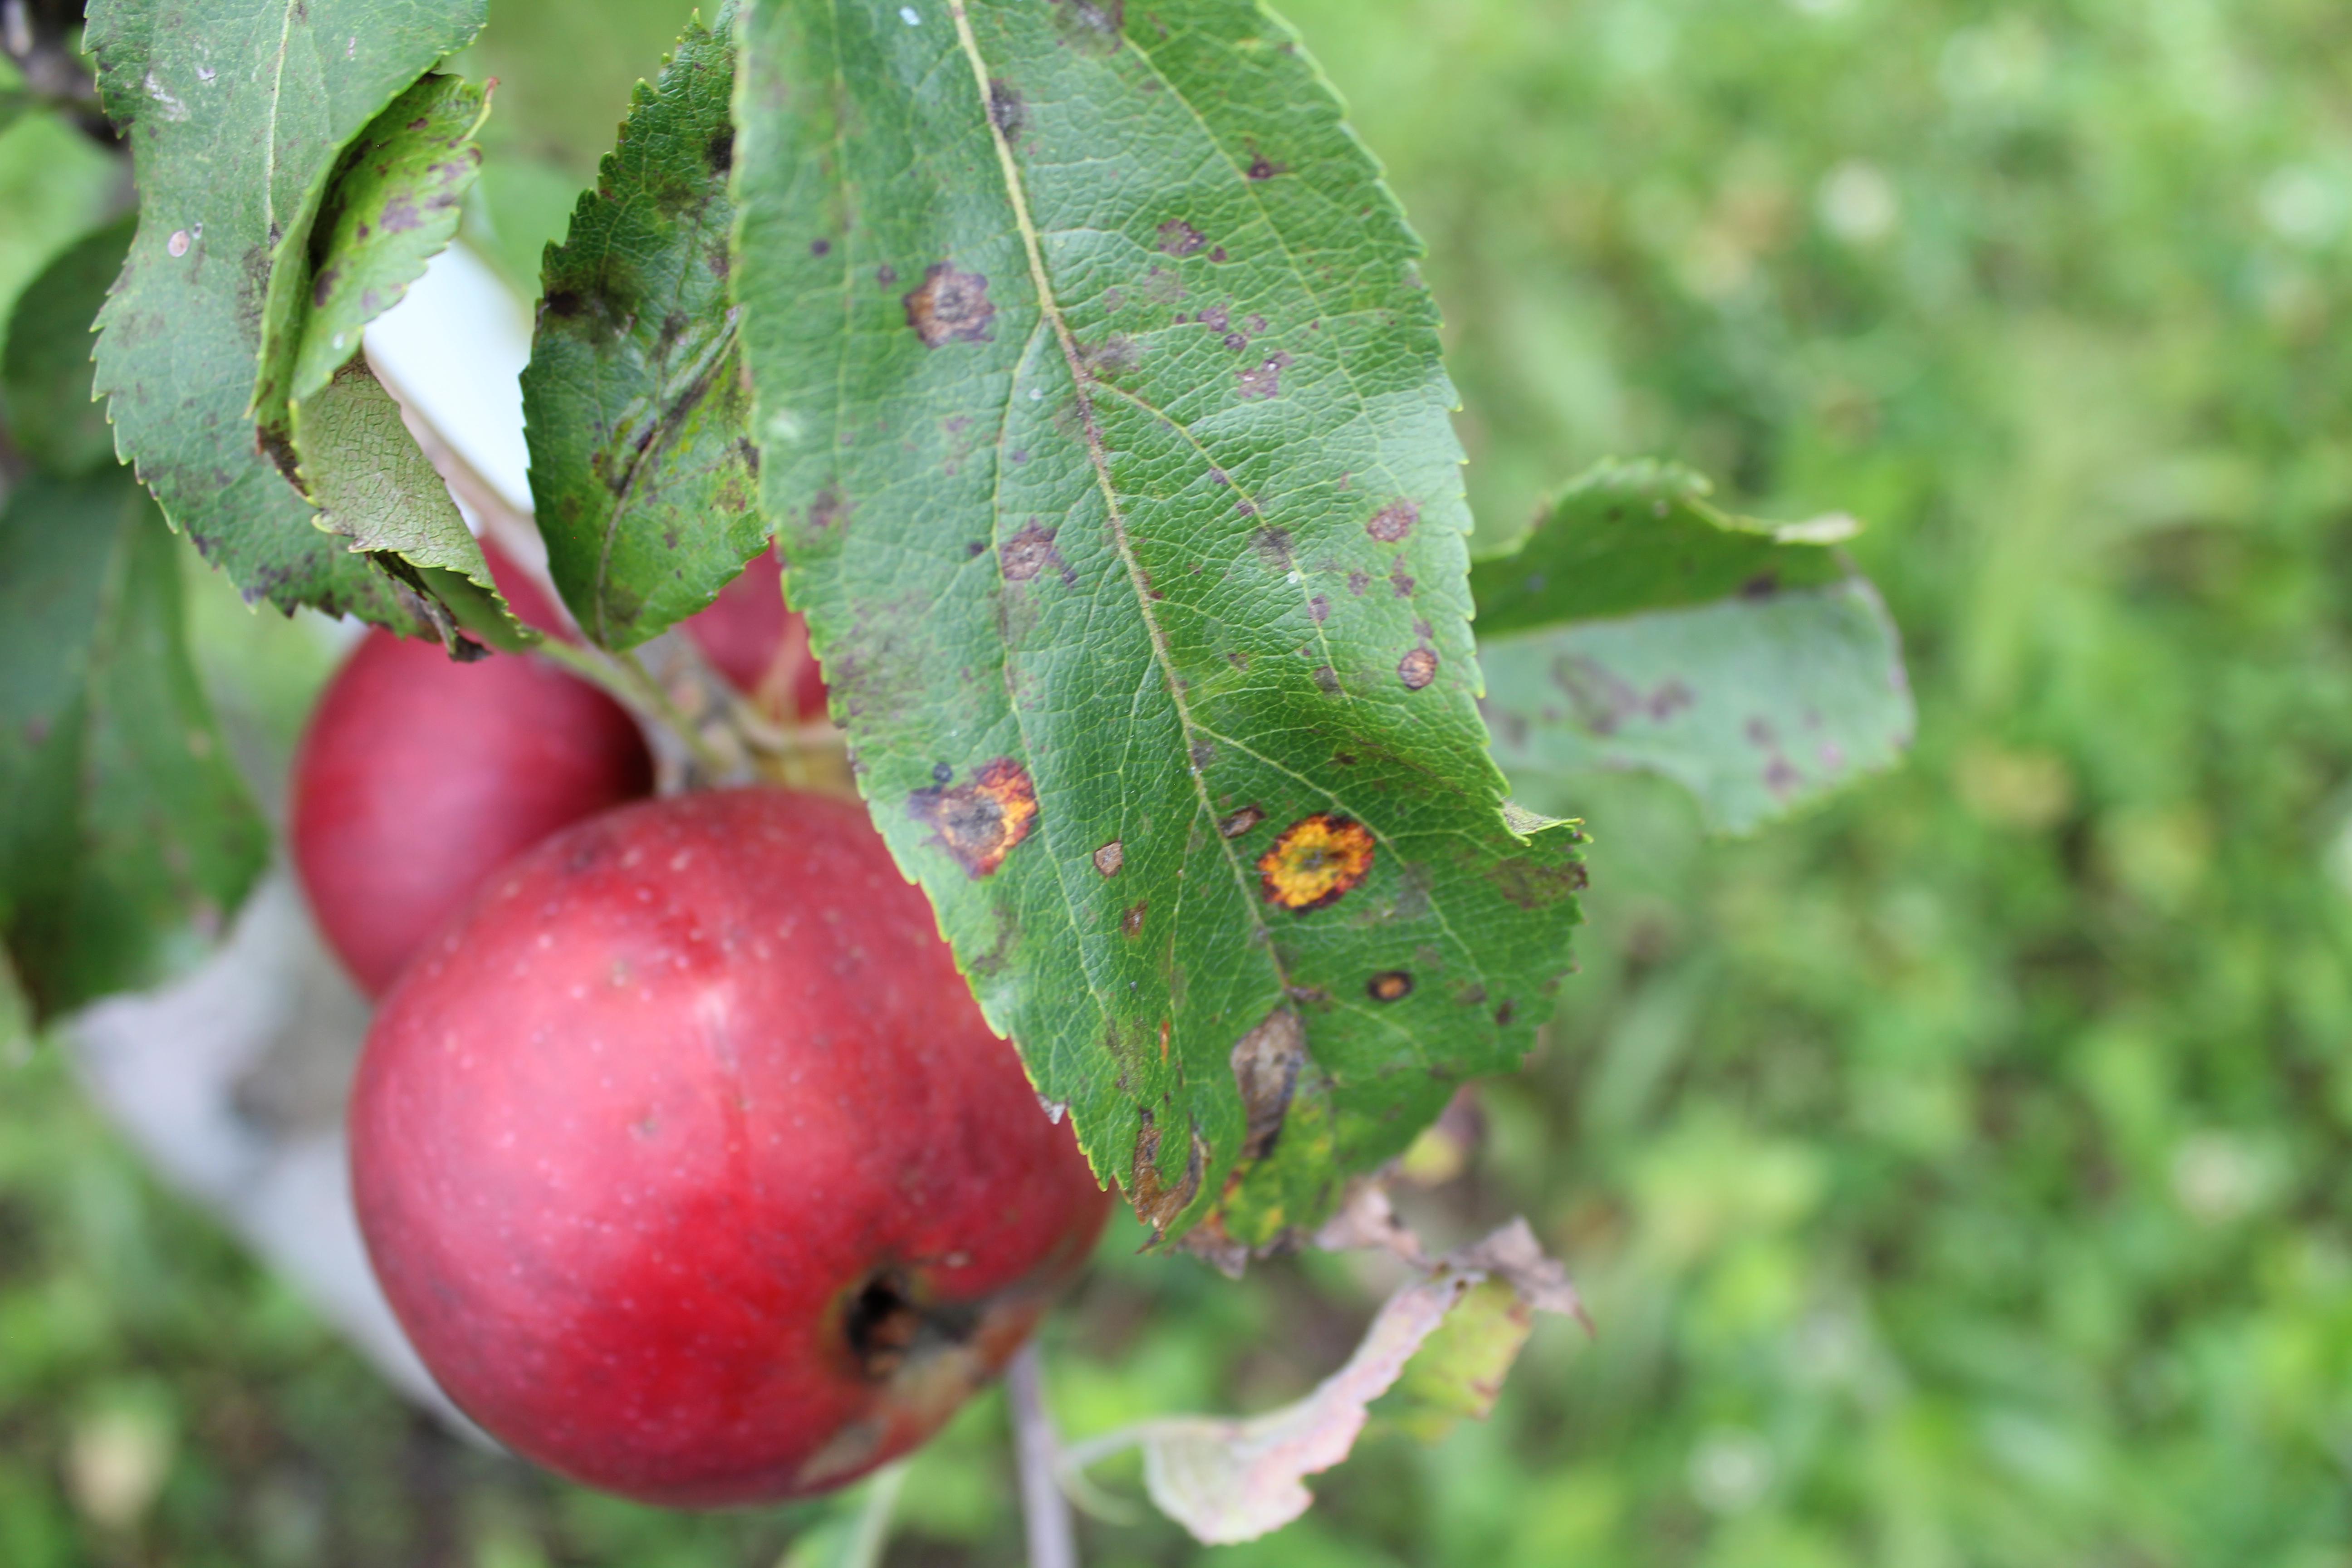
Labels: rust